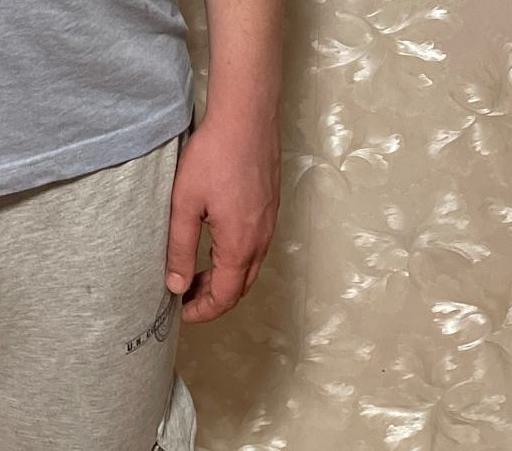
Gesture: no_gesture